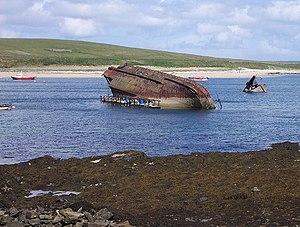
Épave dans le Weddel Bay vue depuis Burray et avec Glimps Holm au dernier plan, Orcades, Écosse